Jo-Wilfried Tsonga

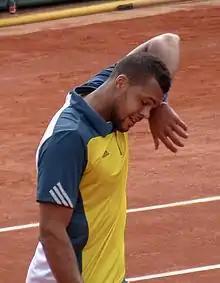
Tsonga wiping his face with his wristband.

At the French Open, Tsonga gained a decisive straight-set quarterfinal victory against Roger Federer, making Tsonga the first French player to reach the semifinals since Gaël Monfils in 2008, as well as only the second player after Rafael Nadal to have beaten Federer at both Wimbledon and the French Open. Tsonga was then defeated in straight sets by David Ferrer.